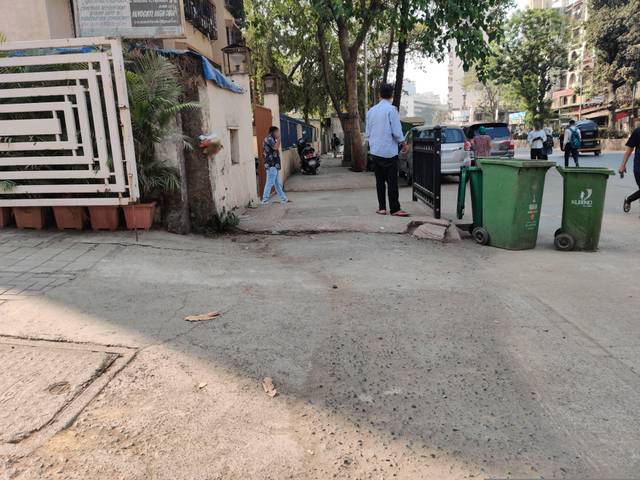
Region: India
Coordinates: 19.181, 72.847